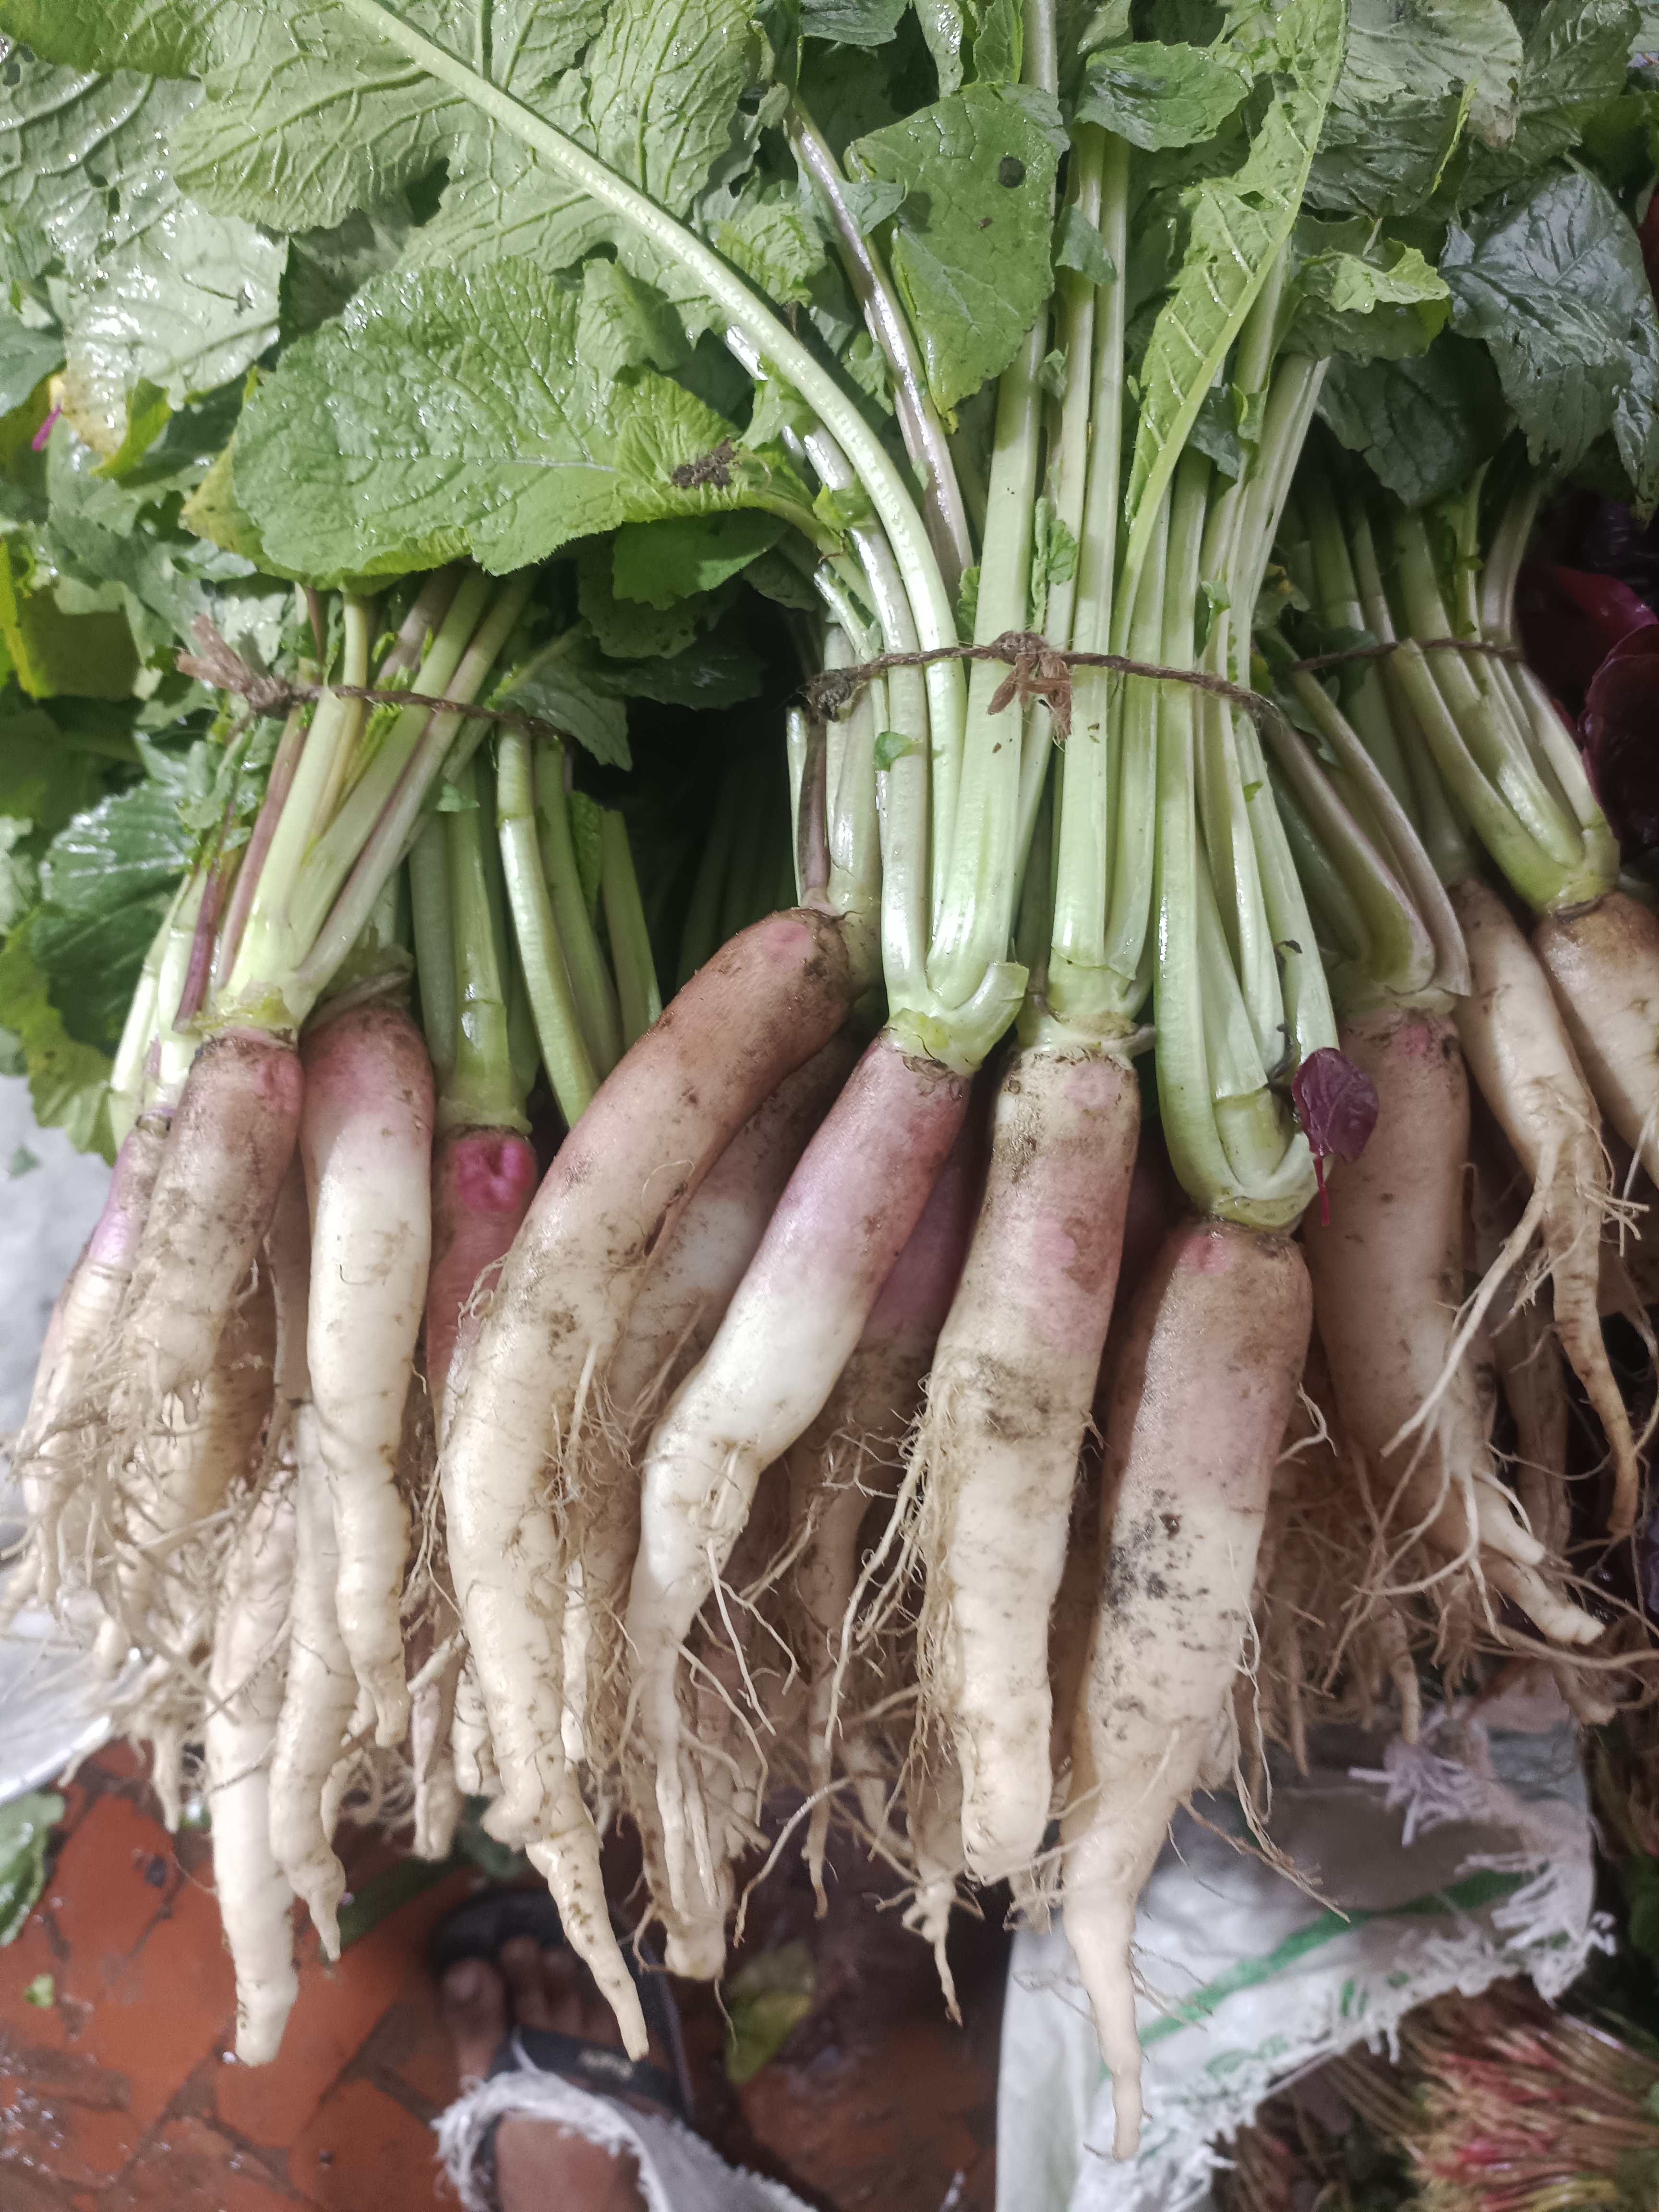
Label: Raphanus sativus